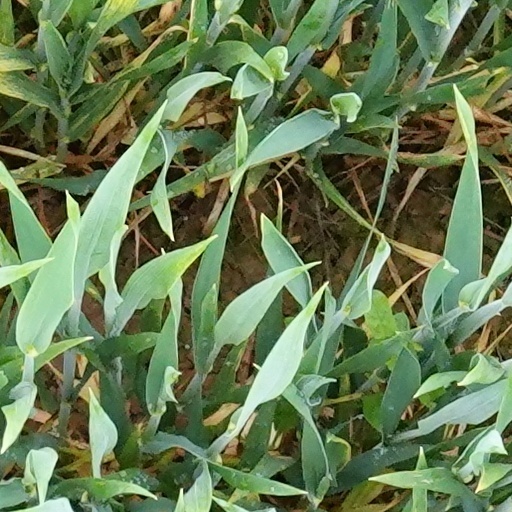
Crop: wheat